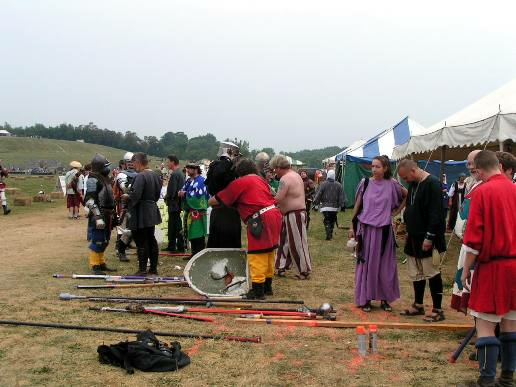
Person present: Yes